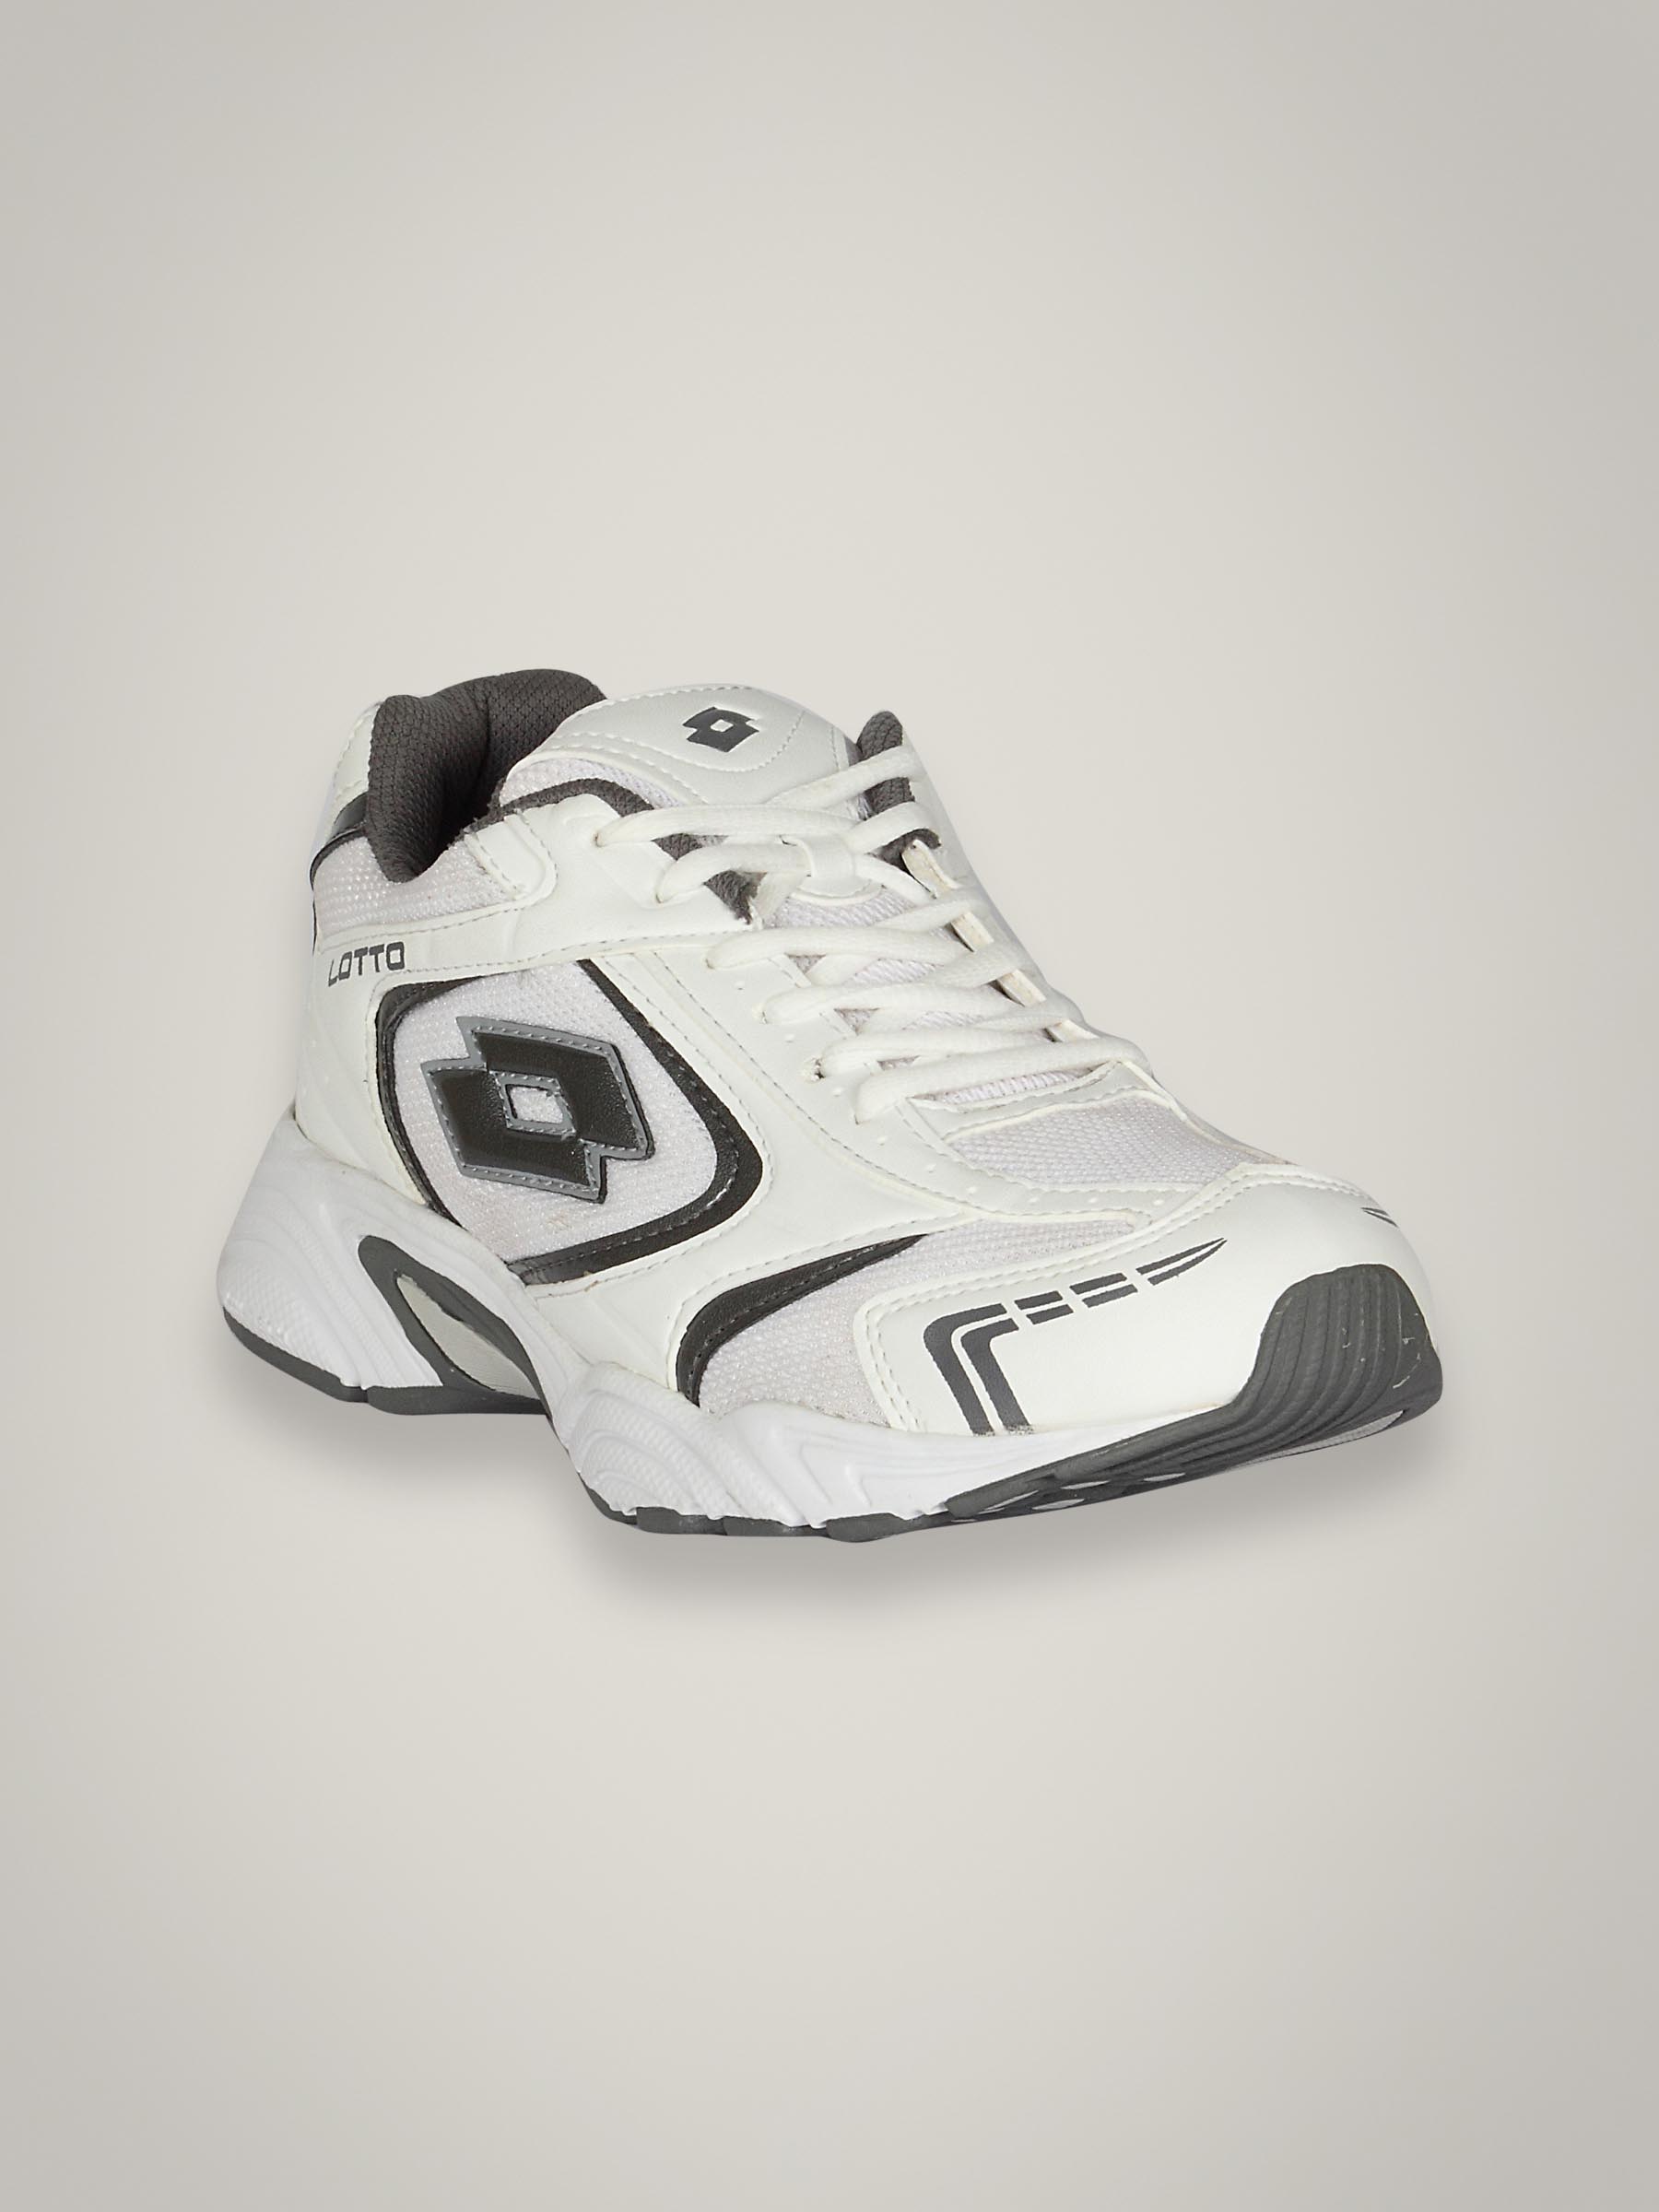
Lotto Men's Melbourne White Gravity Shoe
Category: Footwear / Shoes / Sports Shoes
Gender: Men
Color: White
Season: Summer 2011
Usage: Sports